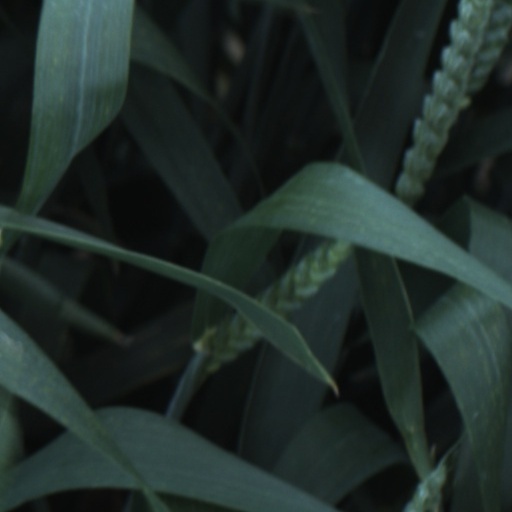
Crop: wheat